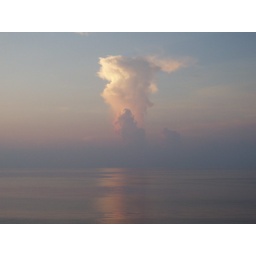
cloud looking at itself in the water